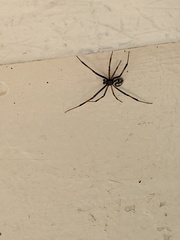
Species: Lactrodectus_hesperus